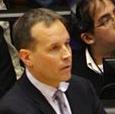
Age: 40